The Surprise (film)

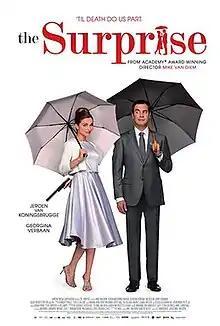
Theatrical release poster

The Surprise is a 2015 Dutch comedy film directed by Mike van Diem.